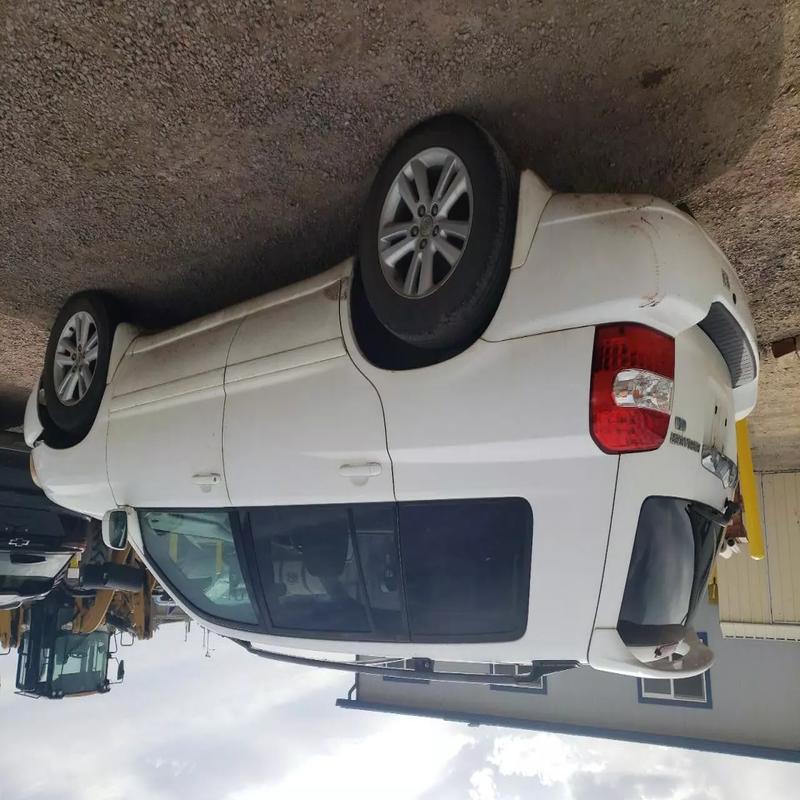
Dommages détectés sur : pare-choc avant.
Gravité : mineur